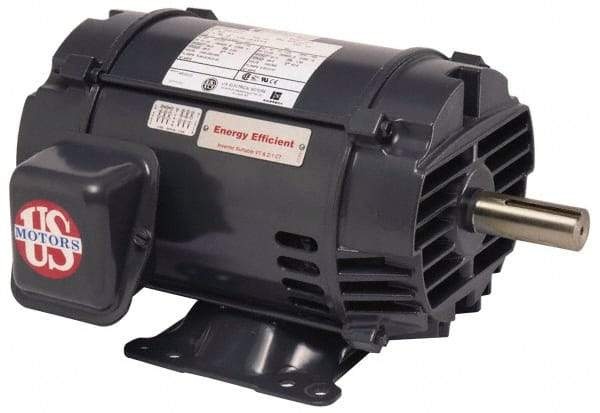
US Motors - 7-1/2 hp, ODP Enclosure, No Thermal Protection, 1,765 RPM, 575 Volt, 60 Hz, Three Phase Energy Efficient Motor - Size 213 Frame, Rigid Mount, 1 Speed, Ball Bearings, 7.6 Full Load Amps, F Class Insulation, CCW Lead End
Item #: 53651832 Brand: US Motors Model #: D7E2G Exact Tooling IR#: 04 Product Specifications Motor Type Three Phase Energy Efficient Type of Enclosure ODP Horsepower 7-1/2 Thermal Protection Rating None Name Plate RPMs 1765 Voltage 575 Frequency Hz 60 Frame Size 213 Mount Type Rigid Number of Speeds 1 Bearing Type Ball Applications General Purpose Full Load Amperage 7.6 Insulation Class F Frame Material Steel Overall Length (Decimal Inch) 16.0000 Full Load Efficiency Rating 88.5 Service Factor Rating 1.15 Motor Rotation CCW Lead End PSC Code 6105
Brand: U.S. Motors
Category: Hardware > Power & Electrical Supplies > Electrical Motors > Induction Motors